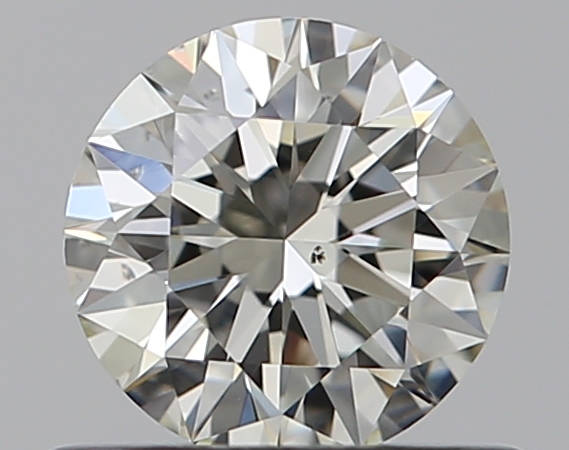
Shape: round
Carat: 0.5
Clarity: SI1
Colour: H
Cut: EX
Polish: EX
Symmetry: EX
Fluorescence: VS
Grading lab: GIA
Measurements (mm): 5.11 x 5.13 x 3.14